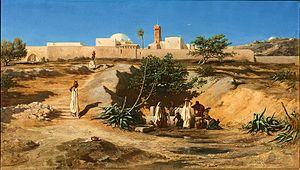
Tableau d'émile Loubon (1809-1863) représentant Nazareth.